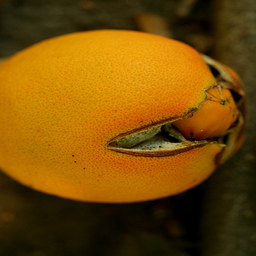
Label: Orange